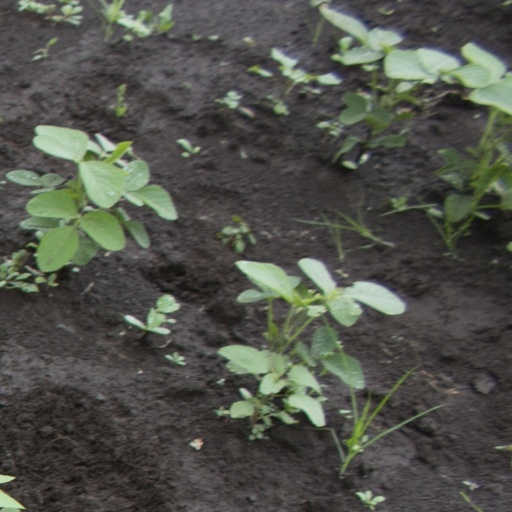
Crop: soybean